Kelmscott Press

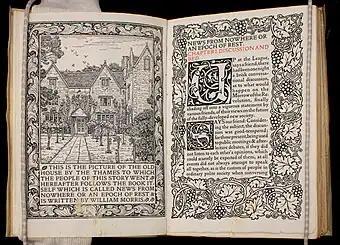
William Morris, "News from Nowhere: Or, an Epoch of Rest" (London: Kelmscott Press, 1892); Pequot Library Special Collections

Walker enlarged photographs of fine typefaces for Morris to trace and take inspiration from. Morris then drew his new font design at the enlarged size, which Walker in turn reduced. All three of Morris's fonts were created this way. Morris loved the aesthetics of 15th-century books and modelled his margins and spacing after them. He put smaller spaces between words and lines to create a block of text, and had large outer margins where he put shoulder-notes. Some Kelmscott books were heavily decorated with woodblock designs created by Morris. To create the look of an uninterrupted block of text, Morris sometimes printed poetry as prose. Kelmscott Press's most famous book was its edition of the complete works of Chaucer. The "Chaucer" contains 87 wood engravings by Edward Burne-Jones and many designs and initials by Morris. The book is considered a masterpiece of the fine press medium.